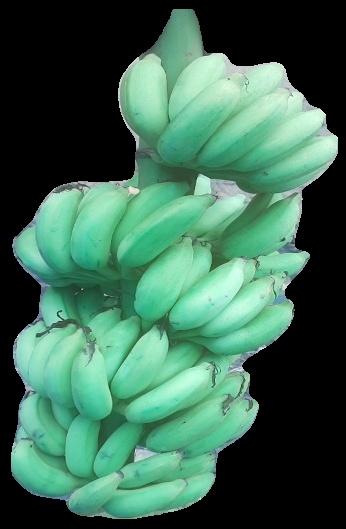
Variety: elakki-bale
Grade: grade2